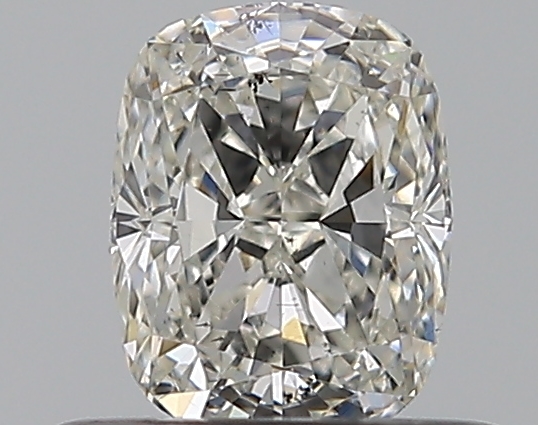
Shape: cushion
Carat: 0.51
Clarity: SI1
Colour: H
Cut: GD
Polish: EX
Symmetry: VG
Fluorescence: N
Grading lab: GIA
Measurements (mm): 5.22 x 4.08 x 2.85